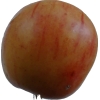
Label: apple